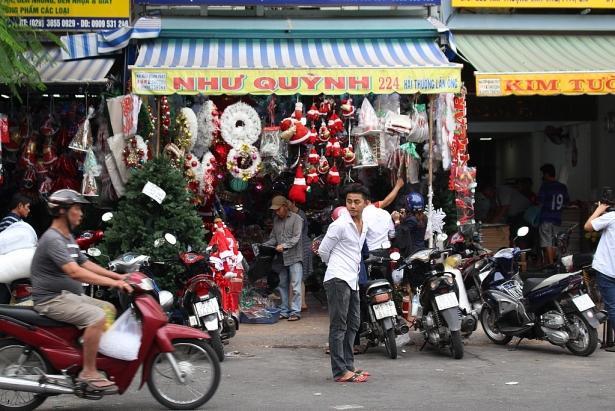
có nhiều người đang mua hàng ở quầy hàng bán đồ trang trí giáng sinh